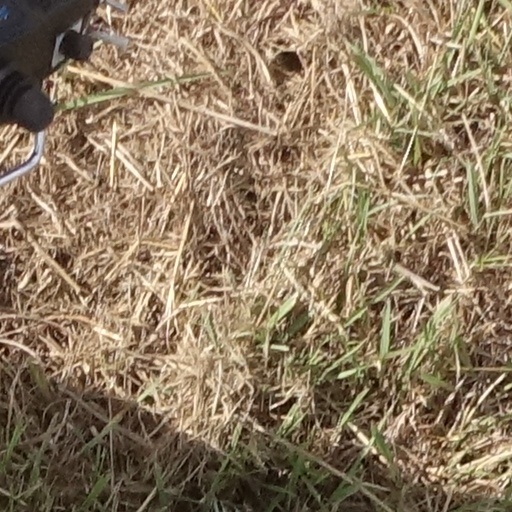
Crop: sorghum